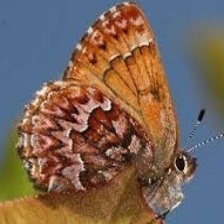
Species: EASTERN PINE ELFIN